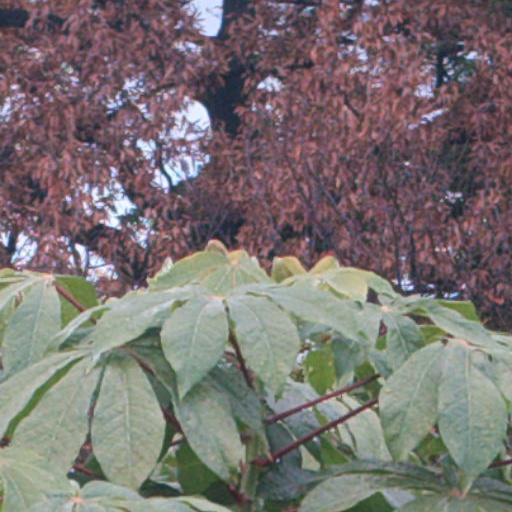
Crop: cassava